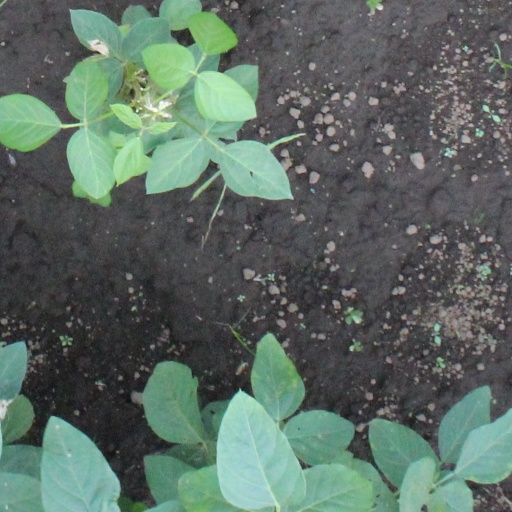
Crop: soybean